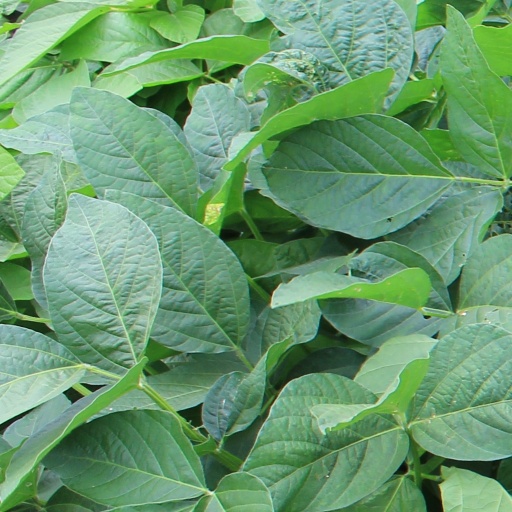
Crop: soybean